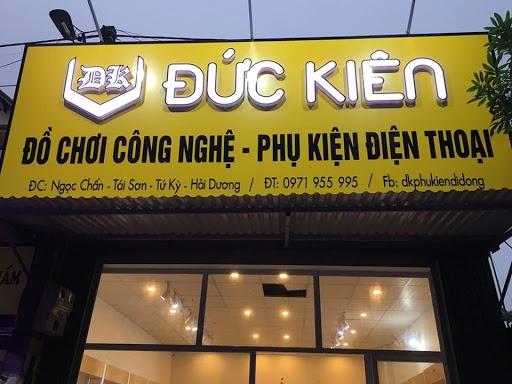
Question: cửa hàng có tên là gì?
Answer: tên là đức kiên